Samuel W. Bridgham

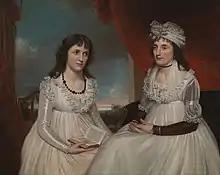
Portrait of Elizabeth Paine and her Aunt Sarah, by James Earl, between and

In 1798, he married Elizabeth Paine (1776–1853), a daughter of Stephen and Elizabeth Paine of Bristol, Rhode Island. Together, they were the parents of six children: